The Red Beret

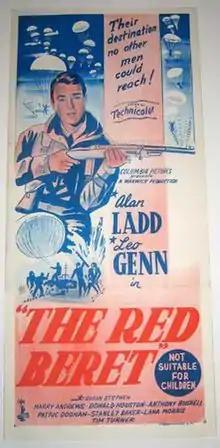
Australian release poster

The Red Beret (aka The Red Devils, The Big Jump and retitled Paratrooper for the US release) is a 1953 British-American war film directed by Terence Young and starring Alan Ladd, Leo Genn and Susan Stephen.